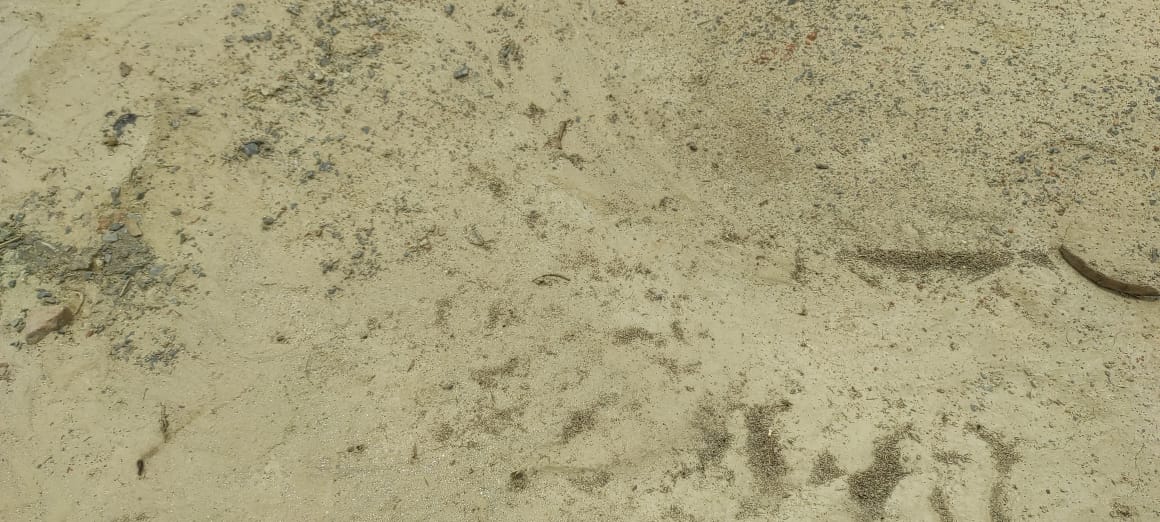
Soil type: Alluvial soil